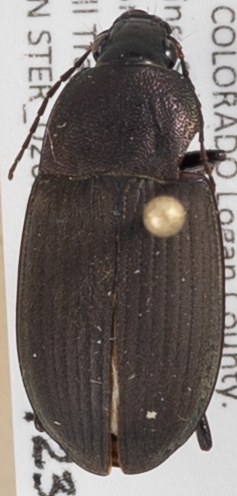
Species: Chlaenius tomentosus
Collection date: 2015-07-23
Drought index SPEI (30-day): -0.2
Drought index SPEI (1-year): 1.45
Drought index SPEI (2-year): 1.498